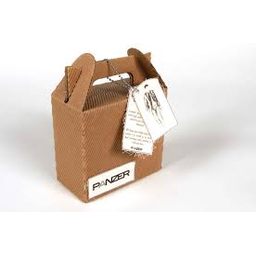
Label: cardboard